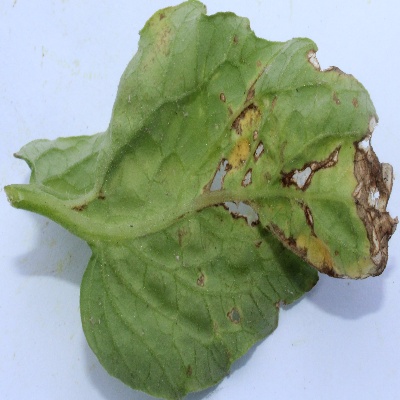
Crop: Tomato
Condition: septoria leaf spot